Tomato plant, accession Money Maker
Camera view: tilt-top (135 deg); turntable rotation: 270 degrees
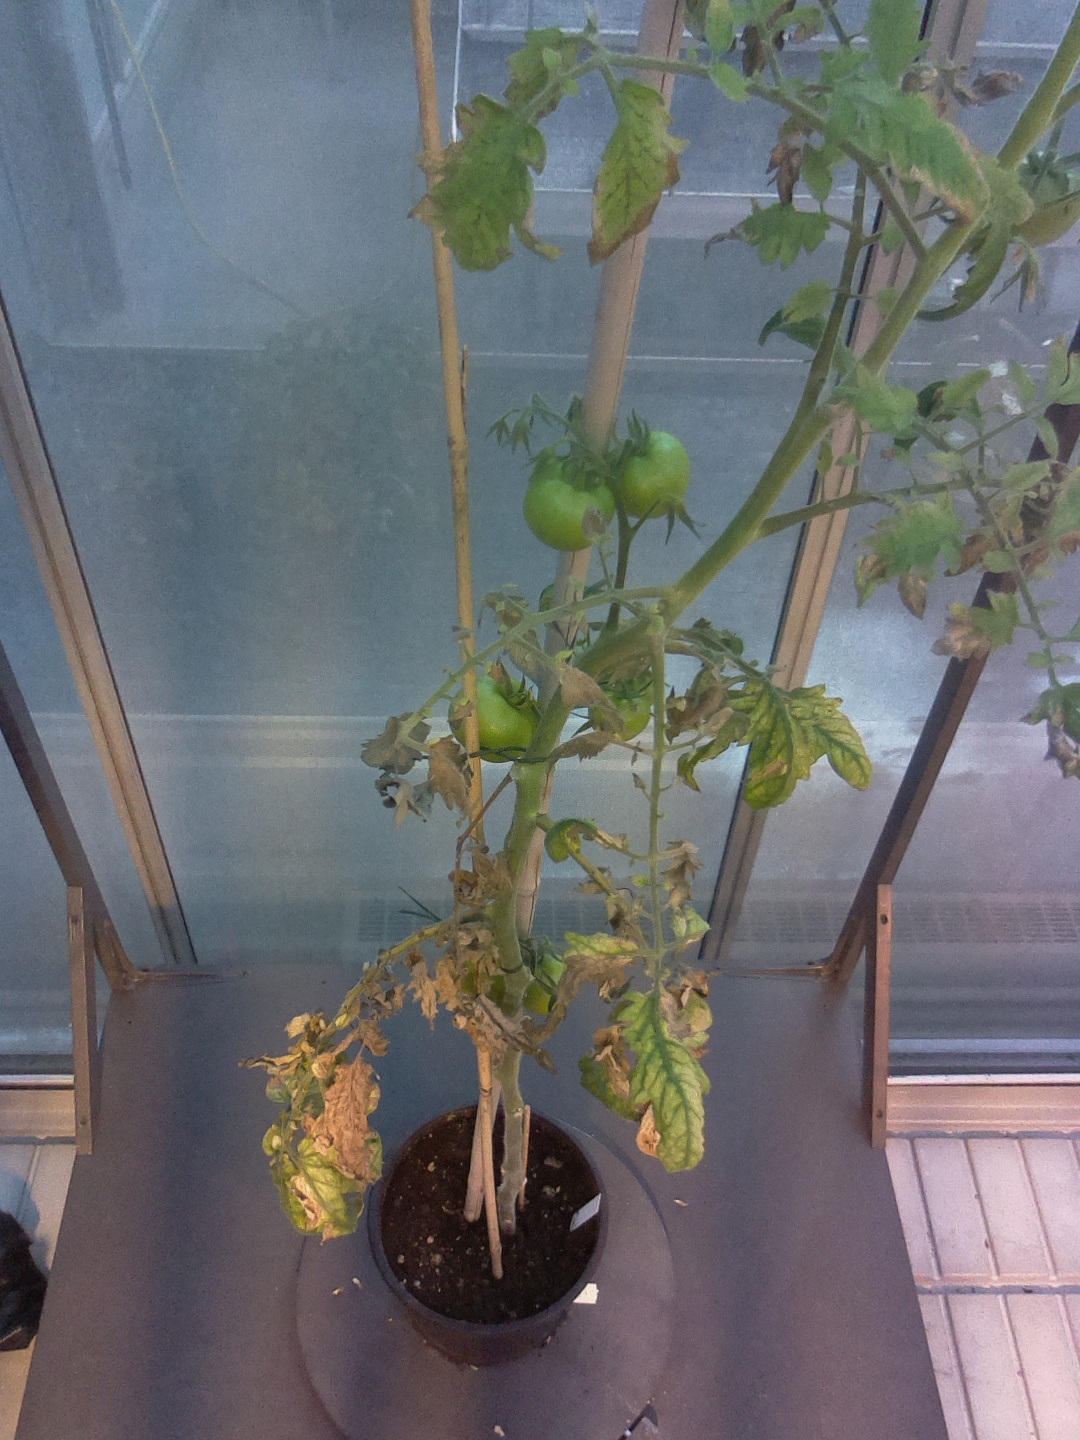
BBCH growth stage 76: 60%-70% of final fruit size